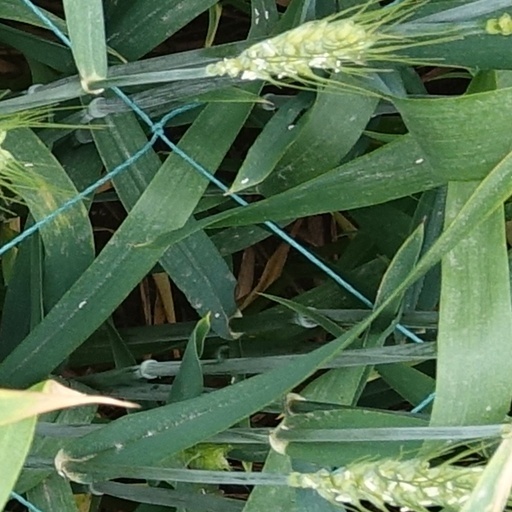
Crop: wheat